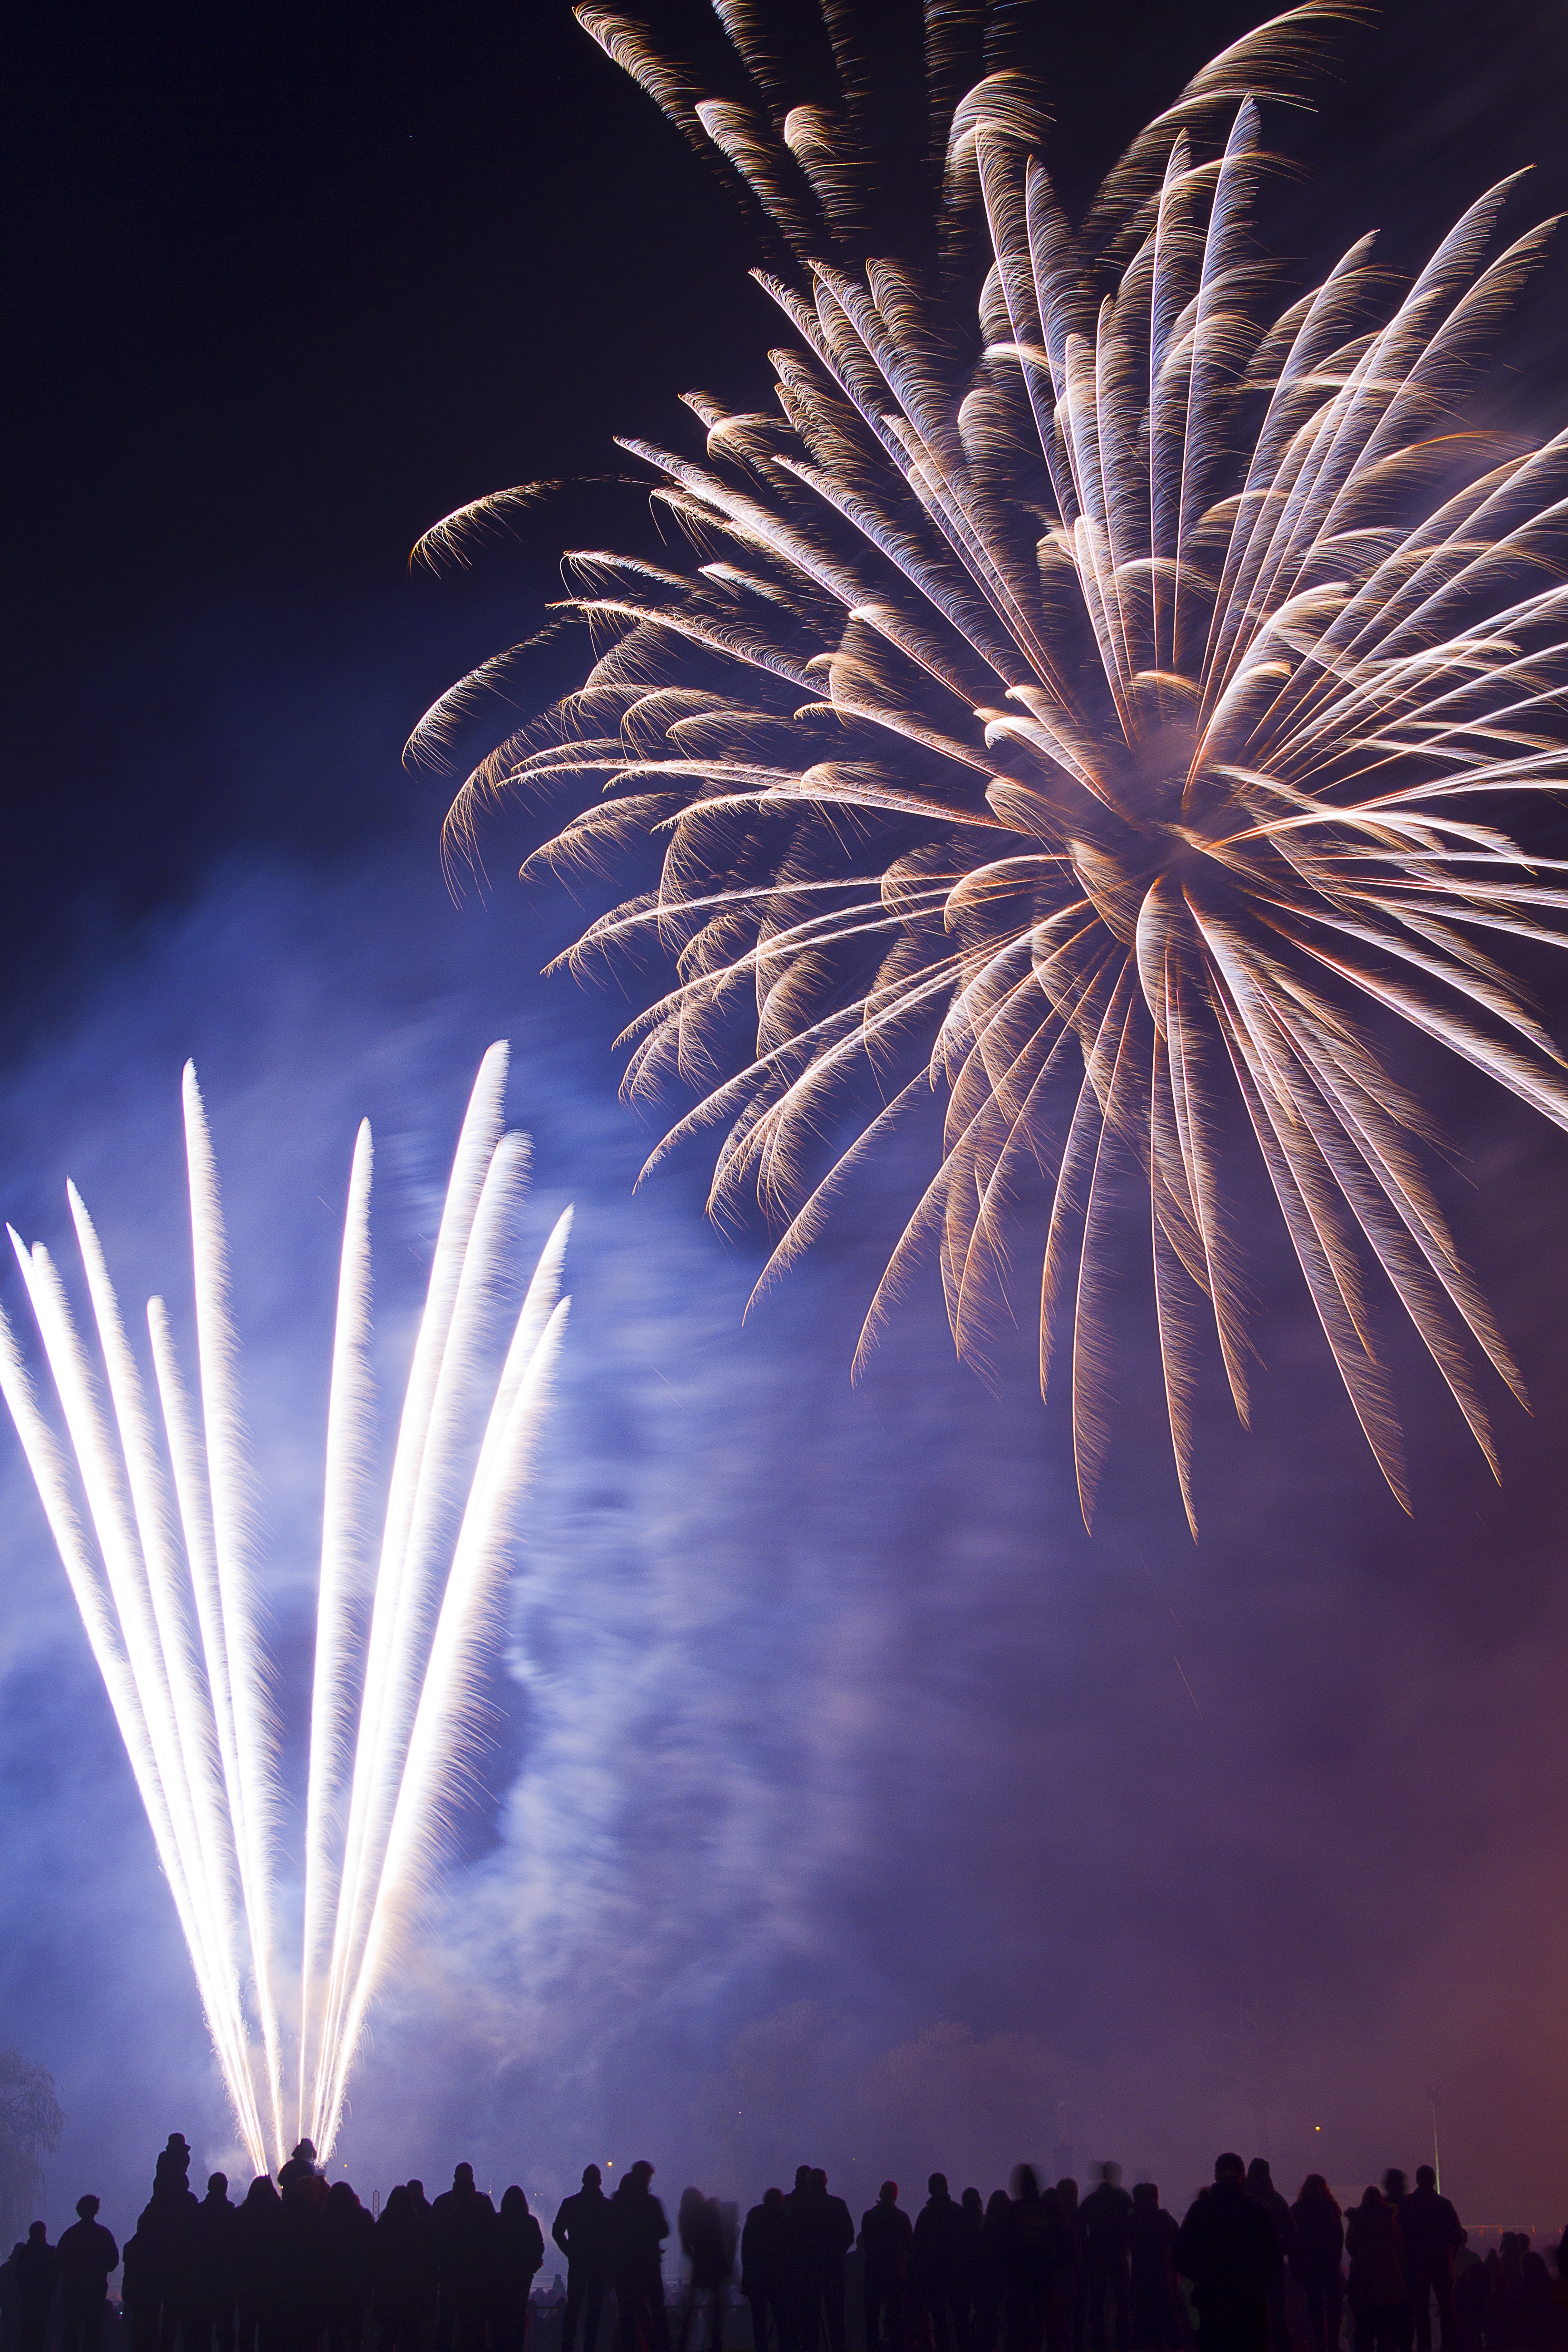
sky, white, night, recreation, festive, lights, fireworks, event, festivities, celebrations, outdoor recreation